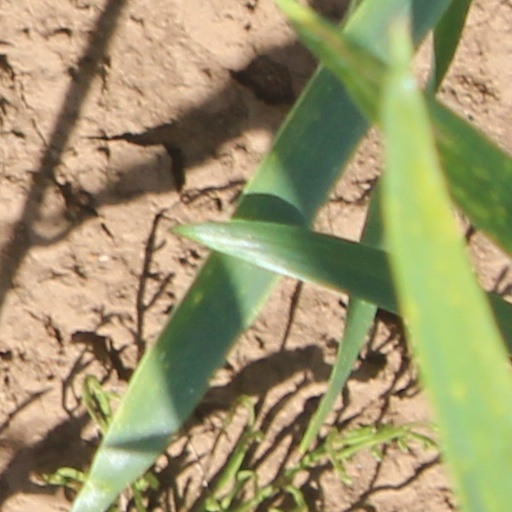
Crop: wheat